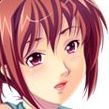
Portrait style: Anime Portrait